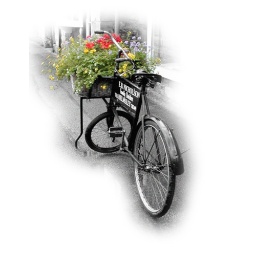
This bike stood in the market town of Helmsley, North Yorkshire for many years.